Kikoe-ōgimi

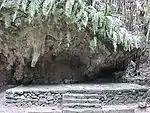
Yuinchi

The future "kikoe-ōgimi" leaves her residence with her followers early in the morning and goes to Shuri Castle. After several ceremonies inside Shuri Castle and in , the future "kikoe-ōgimi" goes to Yonabaru, mounted on a white horse, surrounded by the songs ("kuēna") of the "noros" and priestesses following her.